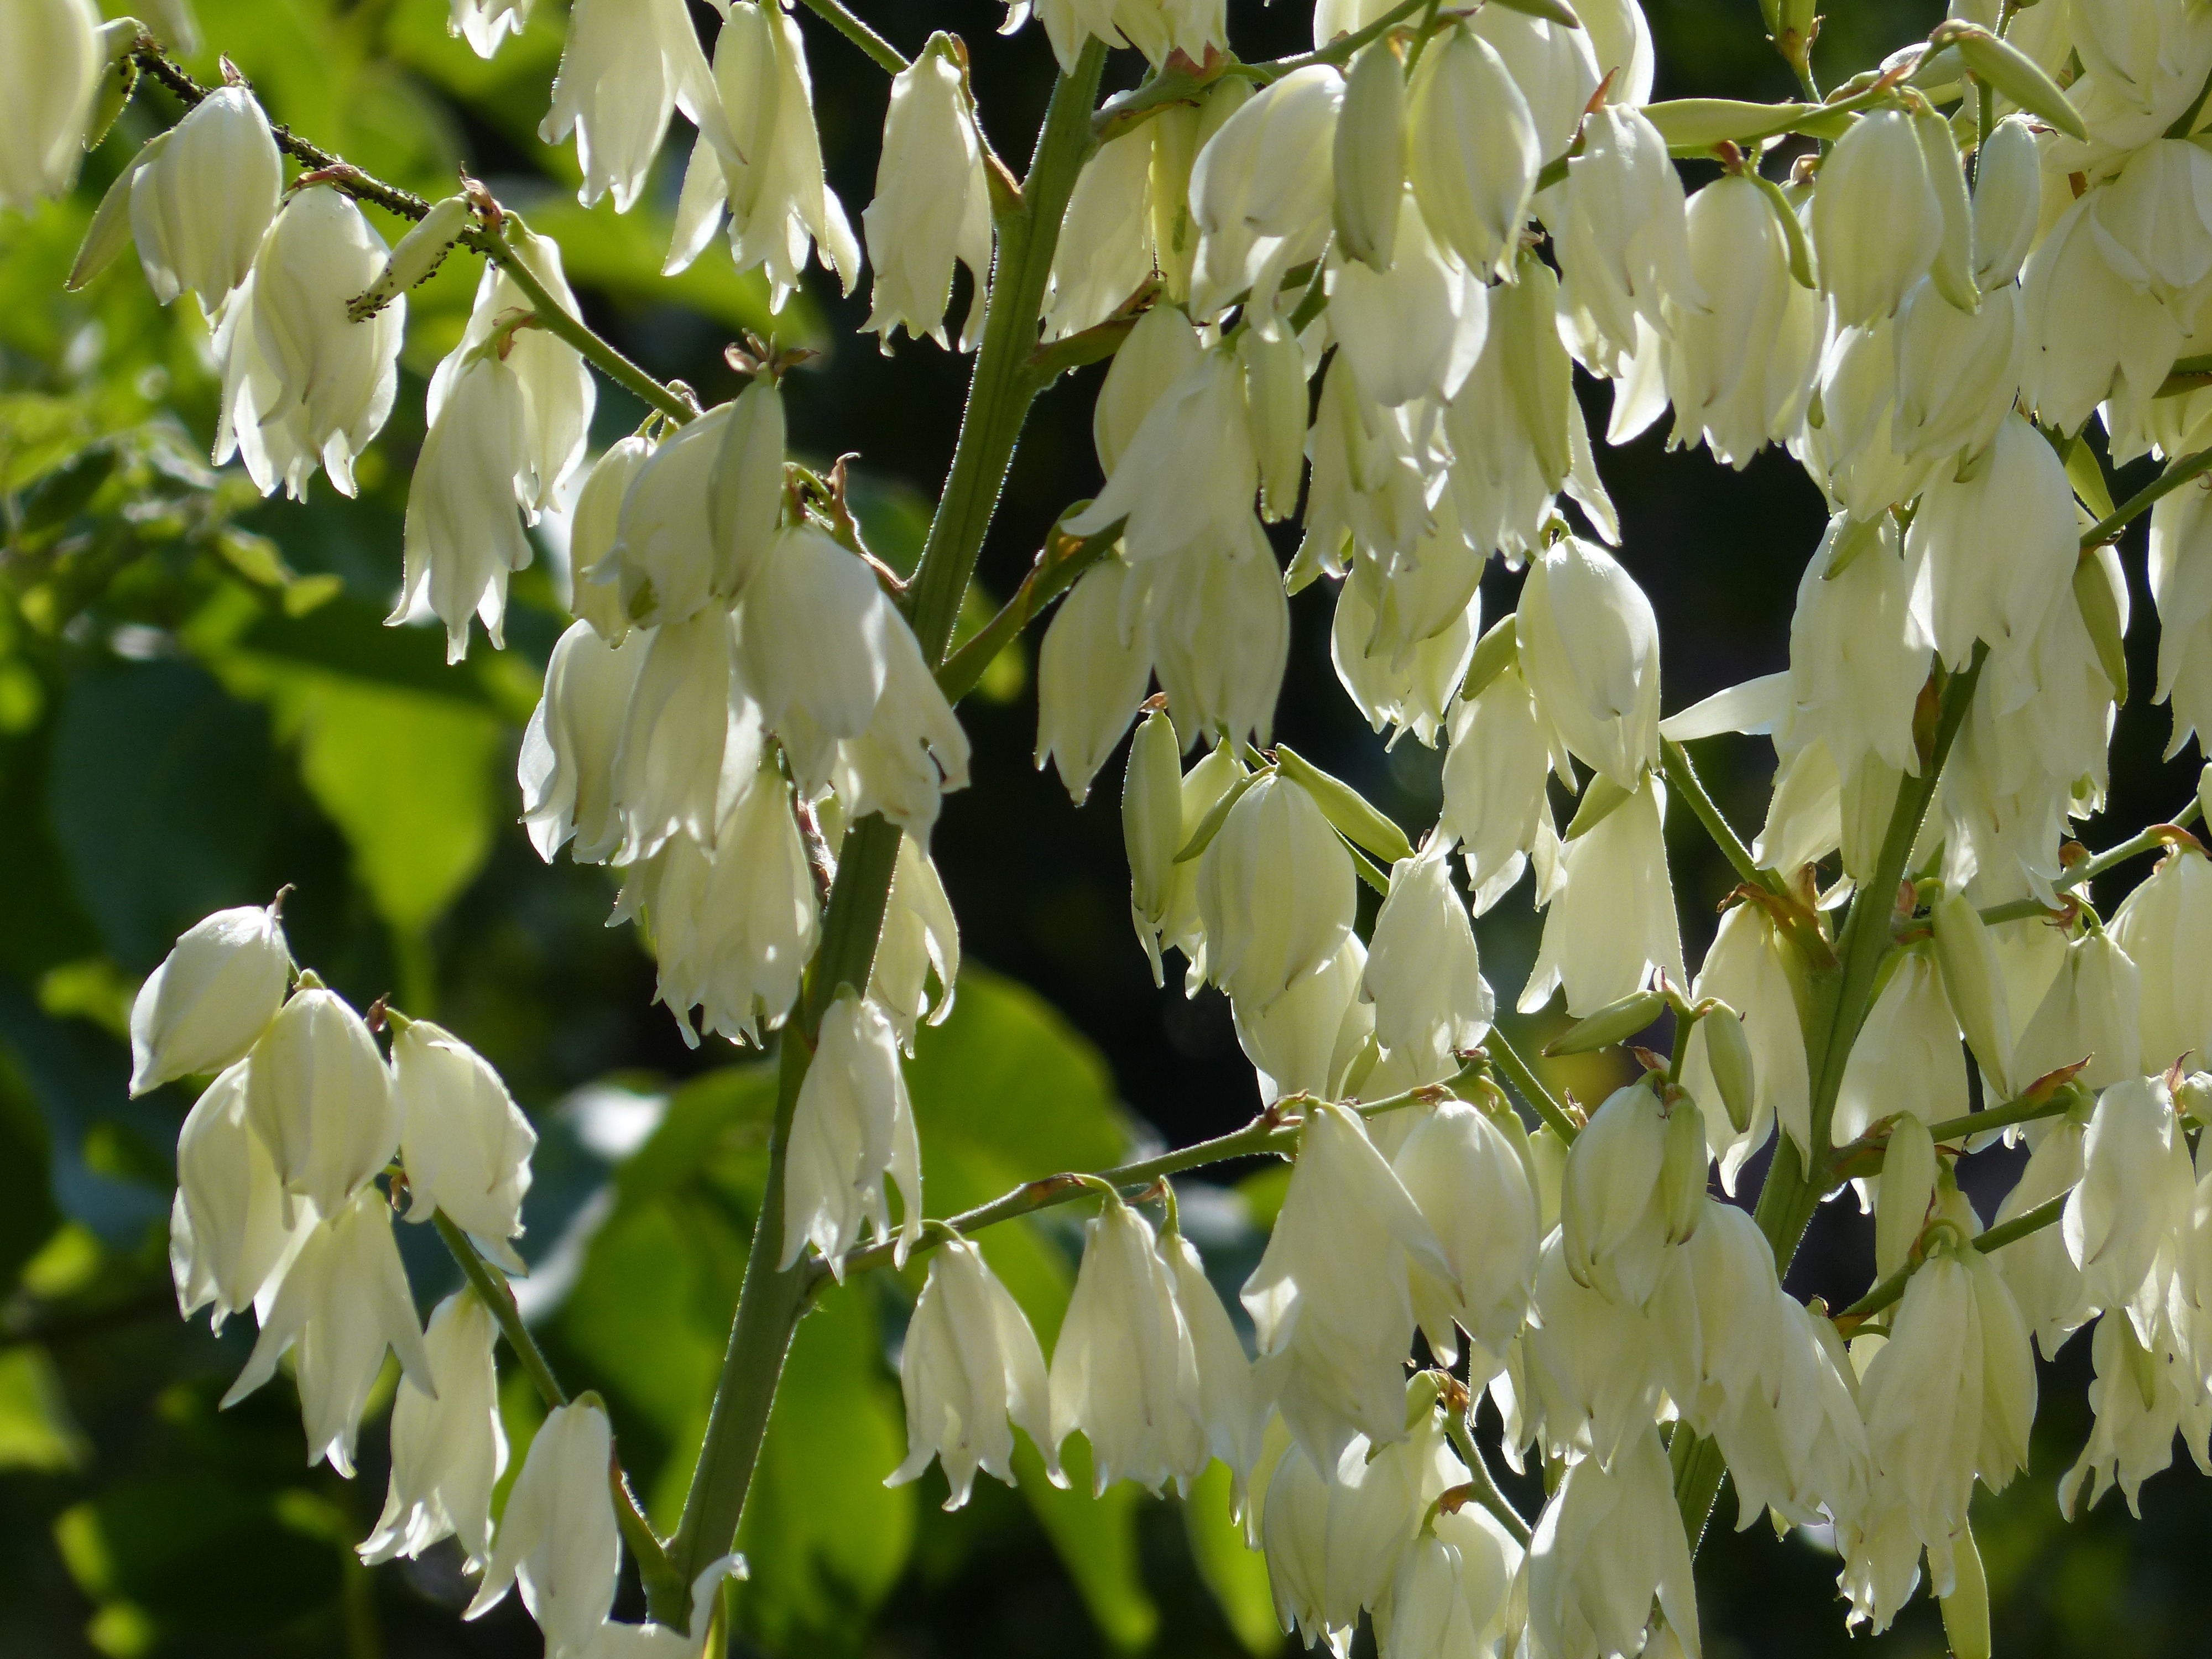
tree, nature, branch, blossom, plant, white, sunlight, leaf, flower, bloom, spring, green, palm, produce, evergreen, botany, flora, wildflower, flowers, shrub, yucca, jasmine, bl tenmeer, flowering plant, maidenhair tree, flower fullness, lily family, yucca filamentosa, woody plant, land plant, agavaceae